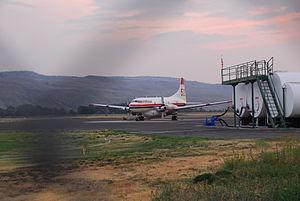
L'aéroport de Kamloops, aussi connu comme Fulton Field ou Davie Fulton Airport est un aéroport régional situé à 7 km ouest-nord-ouest de Kamloops, en Colombie-Britannique, une ville dans la région Thompson, au Canada. Les projets initiaux pour la construction de l'aéroport ont débuté en juin 1931, lorsque la ville a loué 46 acres.